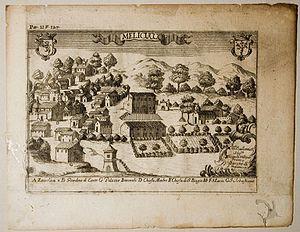
Melicucco est une commune italienne de la province de Reggio de Calabre dans la région Calabre en Italie.